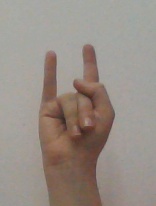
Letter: la